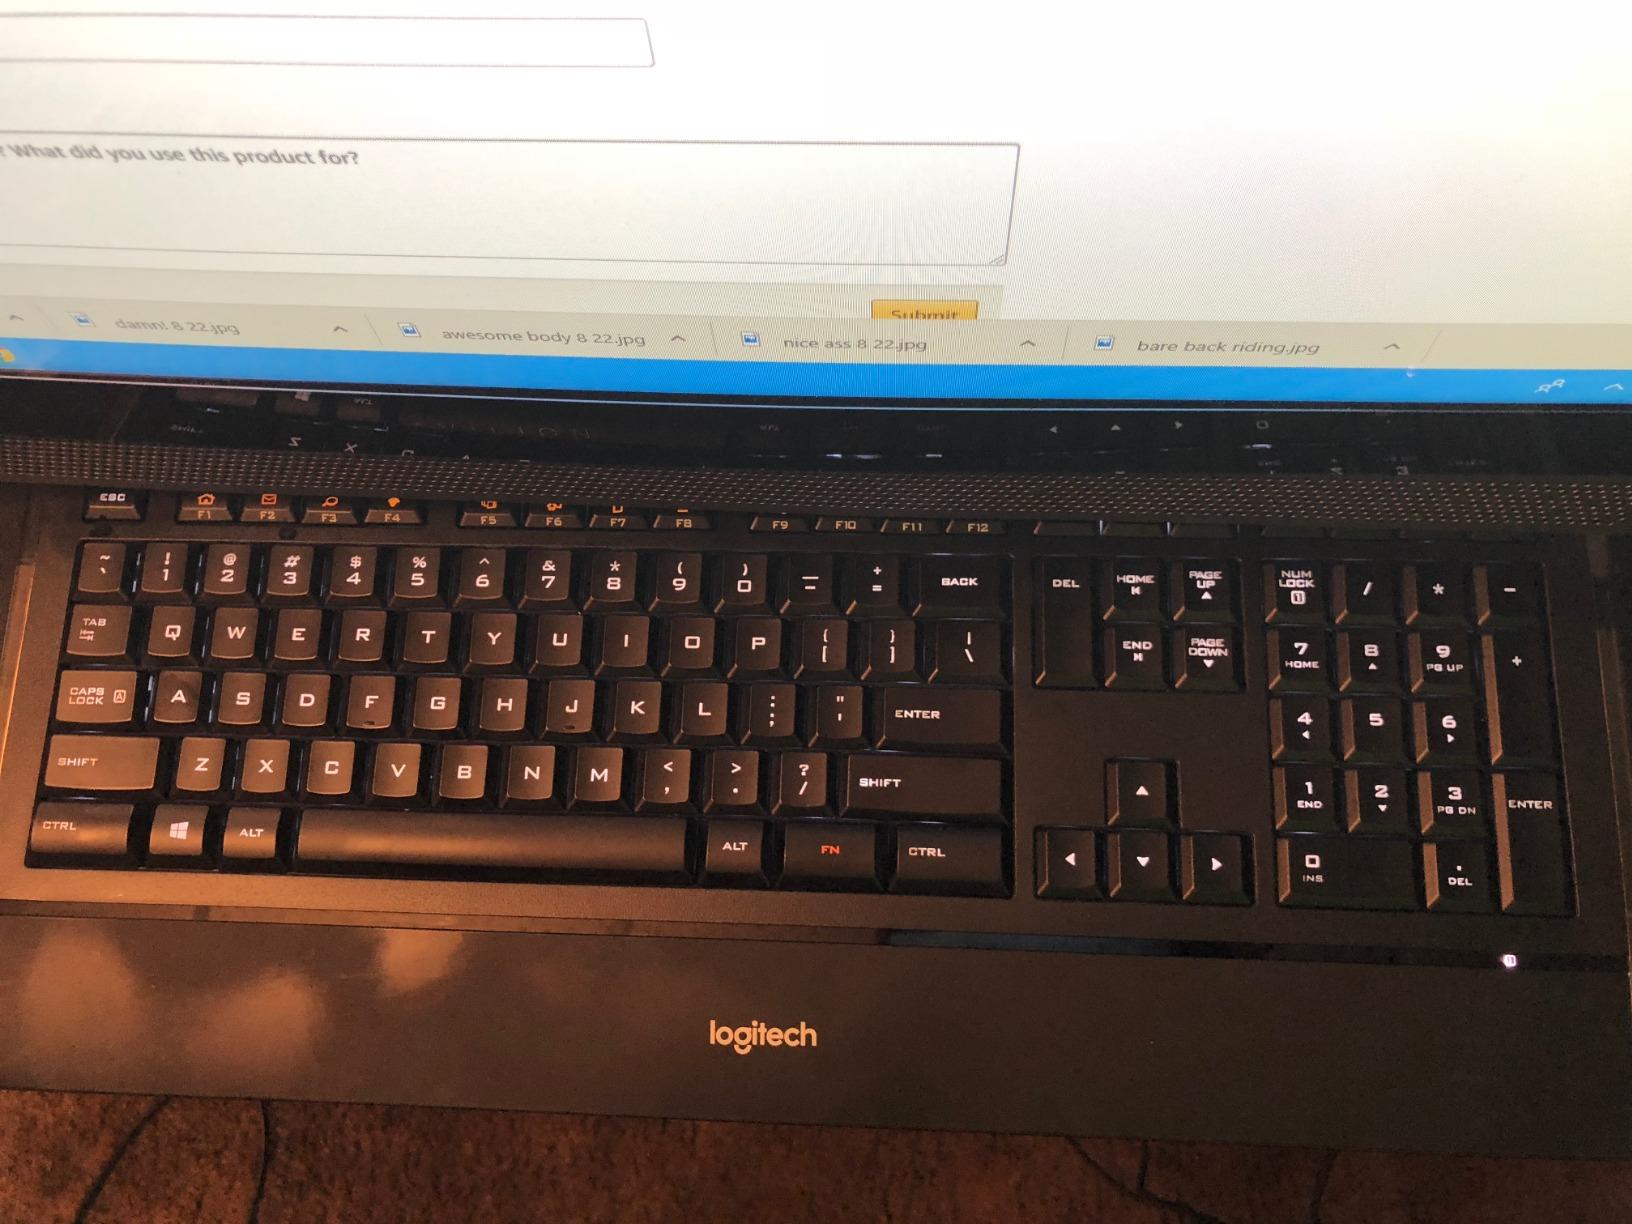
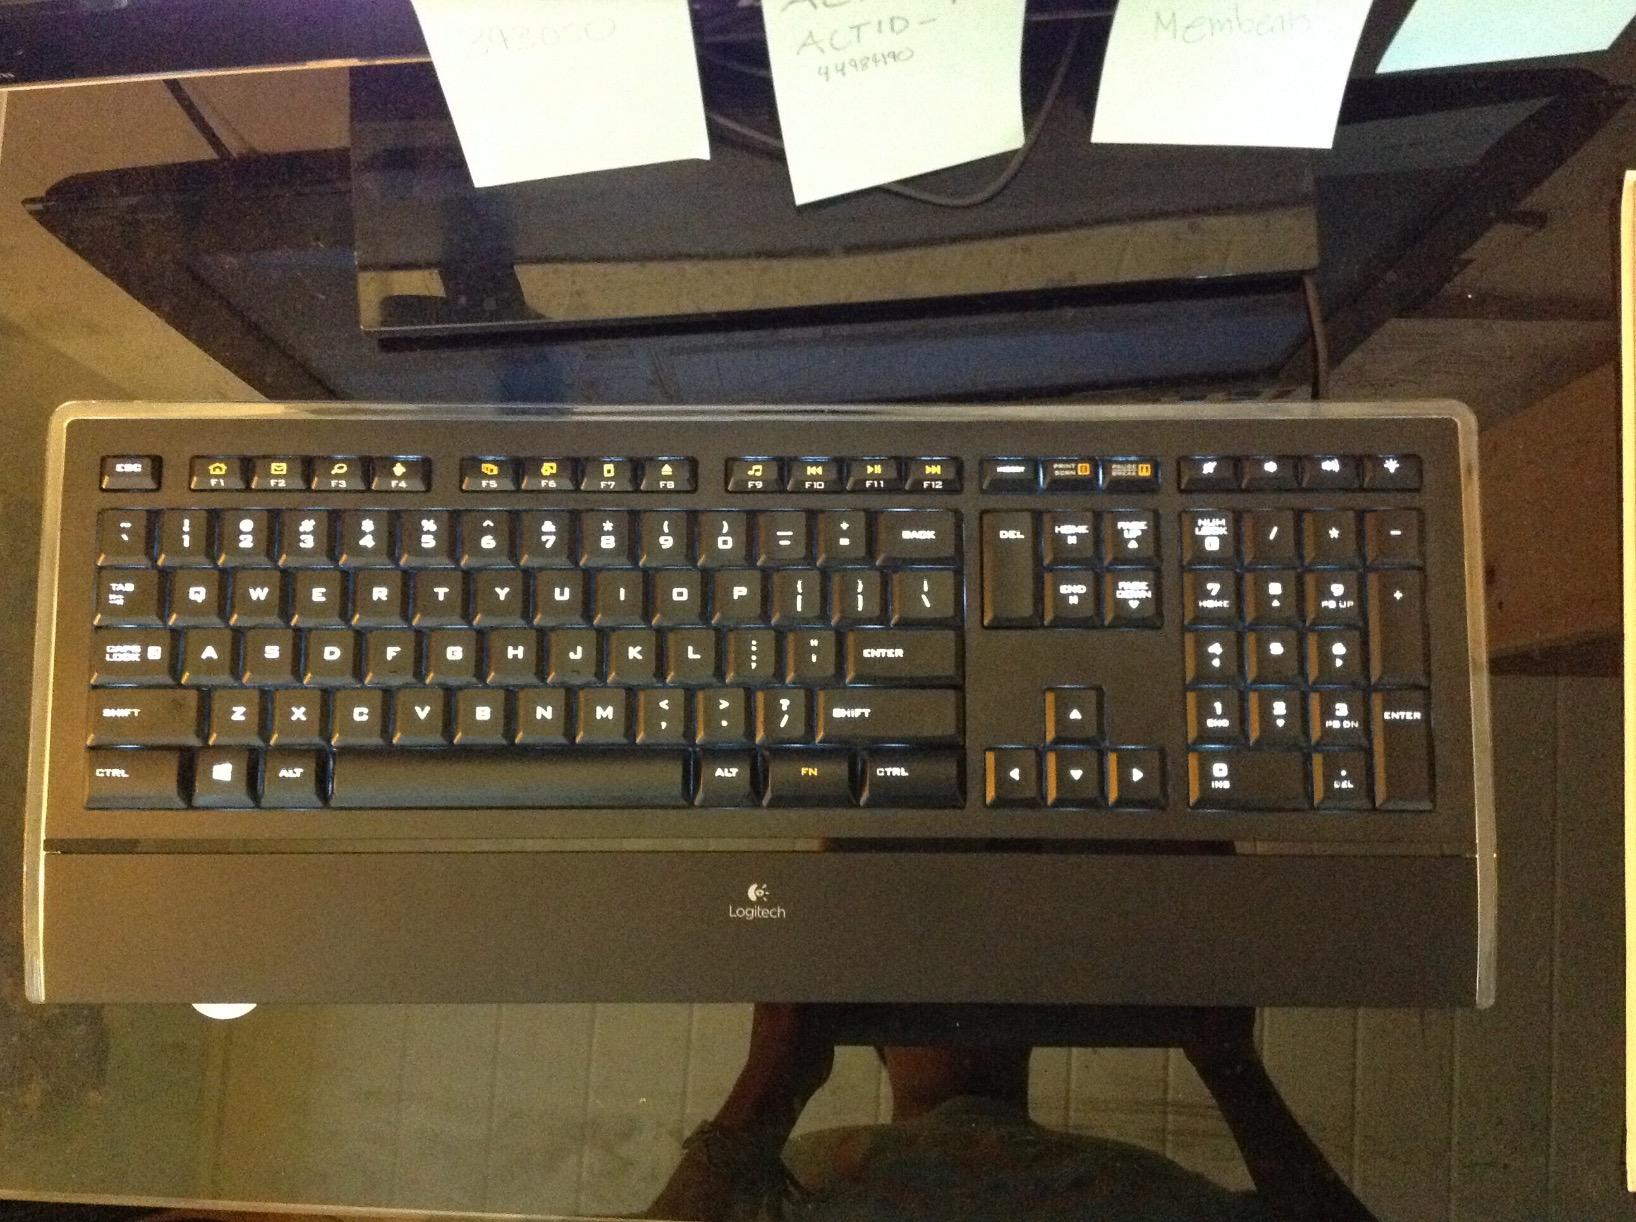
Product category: keyboard
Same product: yes